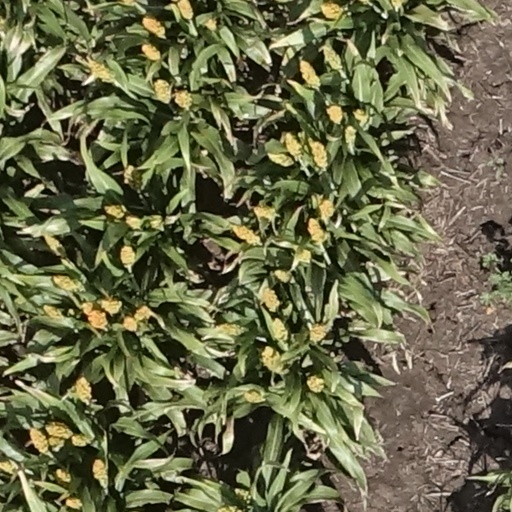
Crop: sorghum